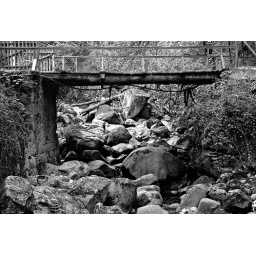
There is a river near the camping place, this bridge is the one that leads to the camping place's entrance.